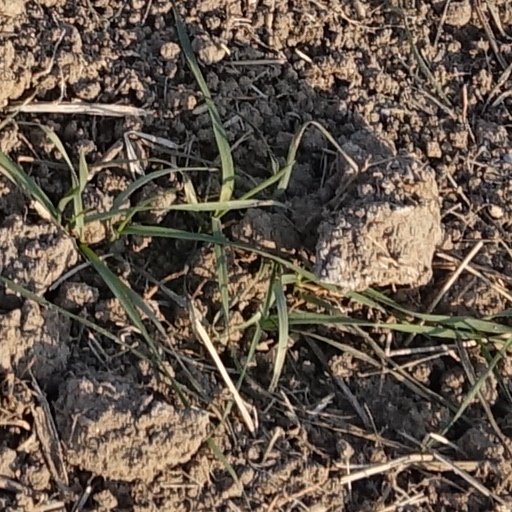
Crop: wheat